Chevron Richmond Refinery

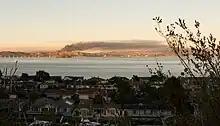
2012 fire seen from the Tiburon Peninsula

Following the end of World War II, the refinery began a long-range modernization and expansion of its facilities to accommodate the new post-war consumer demands for petroleum products. The refinery constructed units that increased production of highly refined products for the postwar generation of higher-compression engines. In 1951, a residuum stripper was constructed to convert heavy residual fuel oil into lighter products. In 1959, the company made a major breakthrough when it developed the Isocracking process which uses catalysts to rearrange the existing molecules of heavy fuel oils to remove sulfur and convert low-value fuel oils into higher-yield products such as gasoline. The company also completed a new fluid catalytic cracking unit capable of processing daily of feed stock, further adding to the high-octane gasolines being demanded in rapidly increasing quantities by modern, high-compression automobile engines. In 1965, a breakthrough came when the Richmond refinery opened the world's largest Isomax hydrocracking complex. The unit converts heavy petroleum oils to lighter stocks for gasoline and other higher valued products. The -a-day unit increased the plant's gasoline output by 40%. A solvent de-asphalting plant and a hydrogen manufacturing plant were also constructed to support the Isomax and were the largest of their kind ever constructed.